DR2800 series

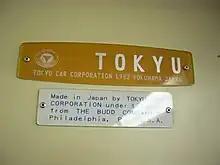
DR2800, made by Tokyu Car under the license from Budd

The DR2800 series is a series of diesel multiple unit trains operated by the Taiwan Railways Administration as Tze-chiang limited express on non-electrified mainlines. They were originally built by Tokyu Car Corporation of Japan in 1982 for the Taiwan Railways Administration to provide better service on the eastern mainline of Taiwan.